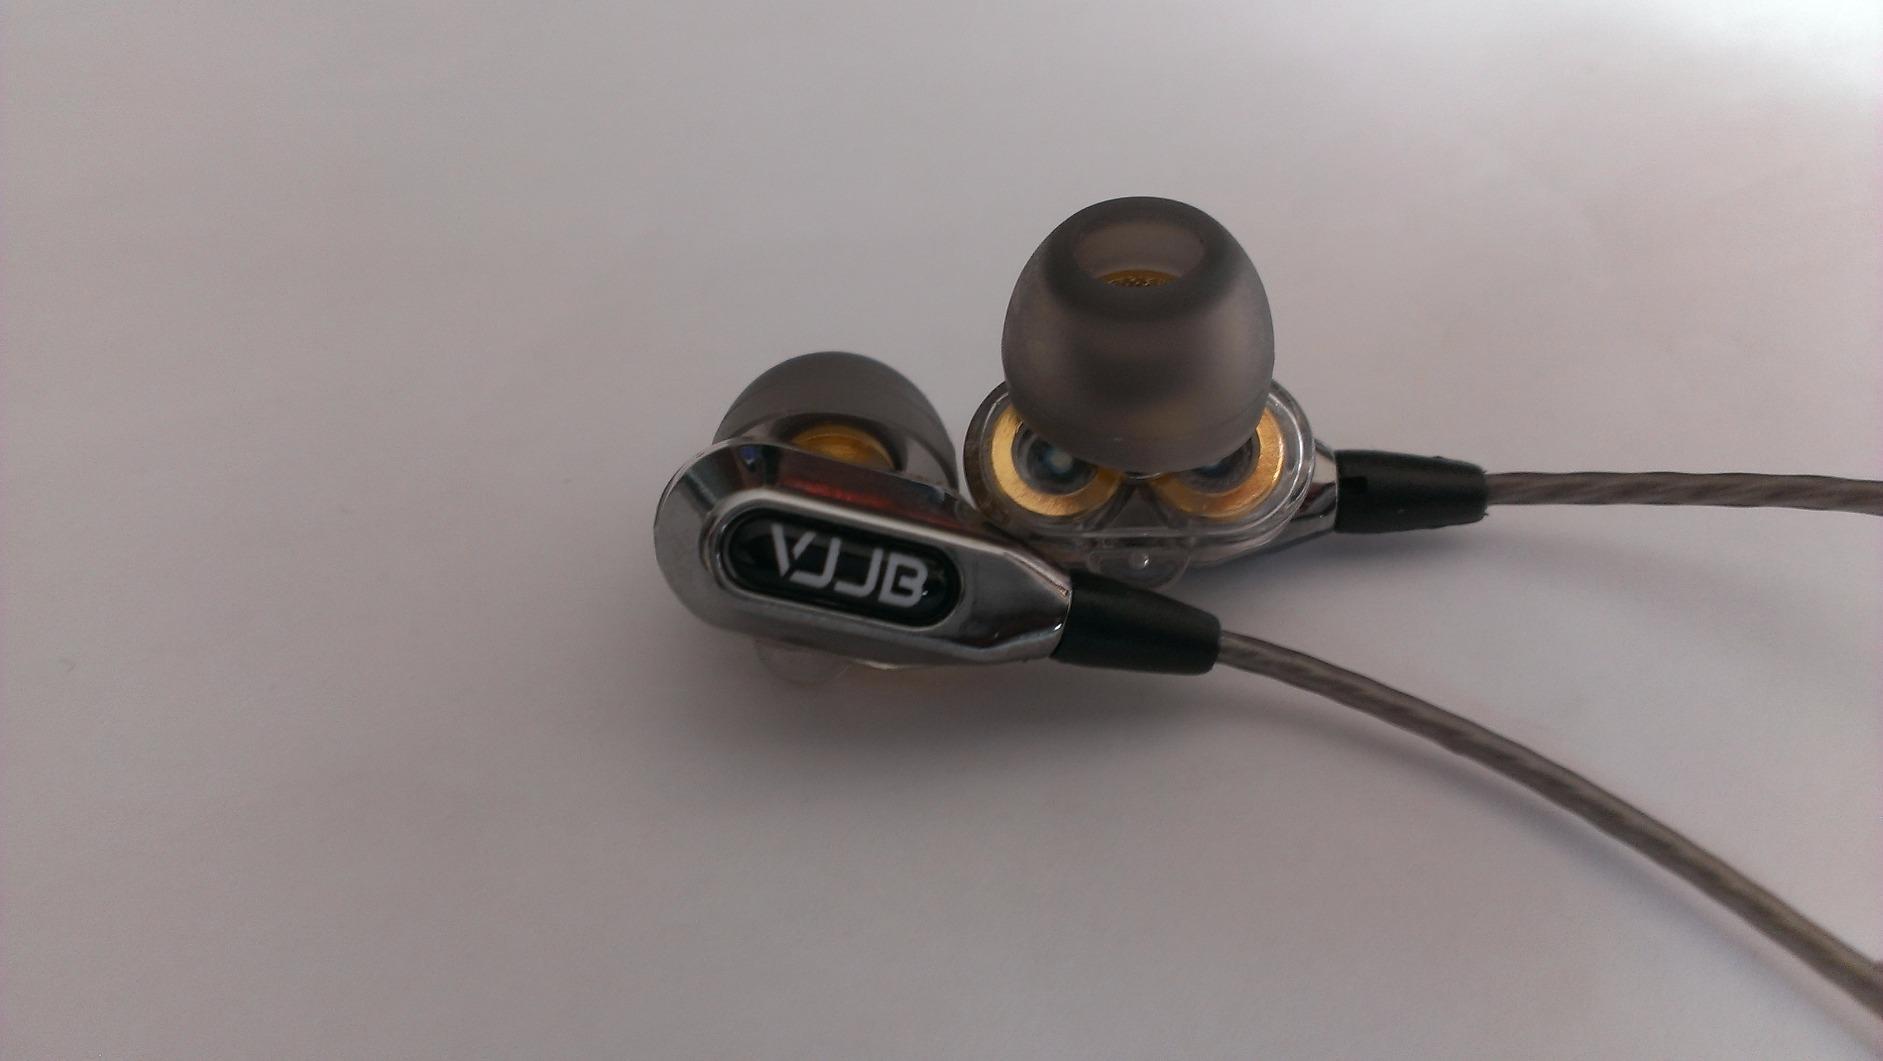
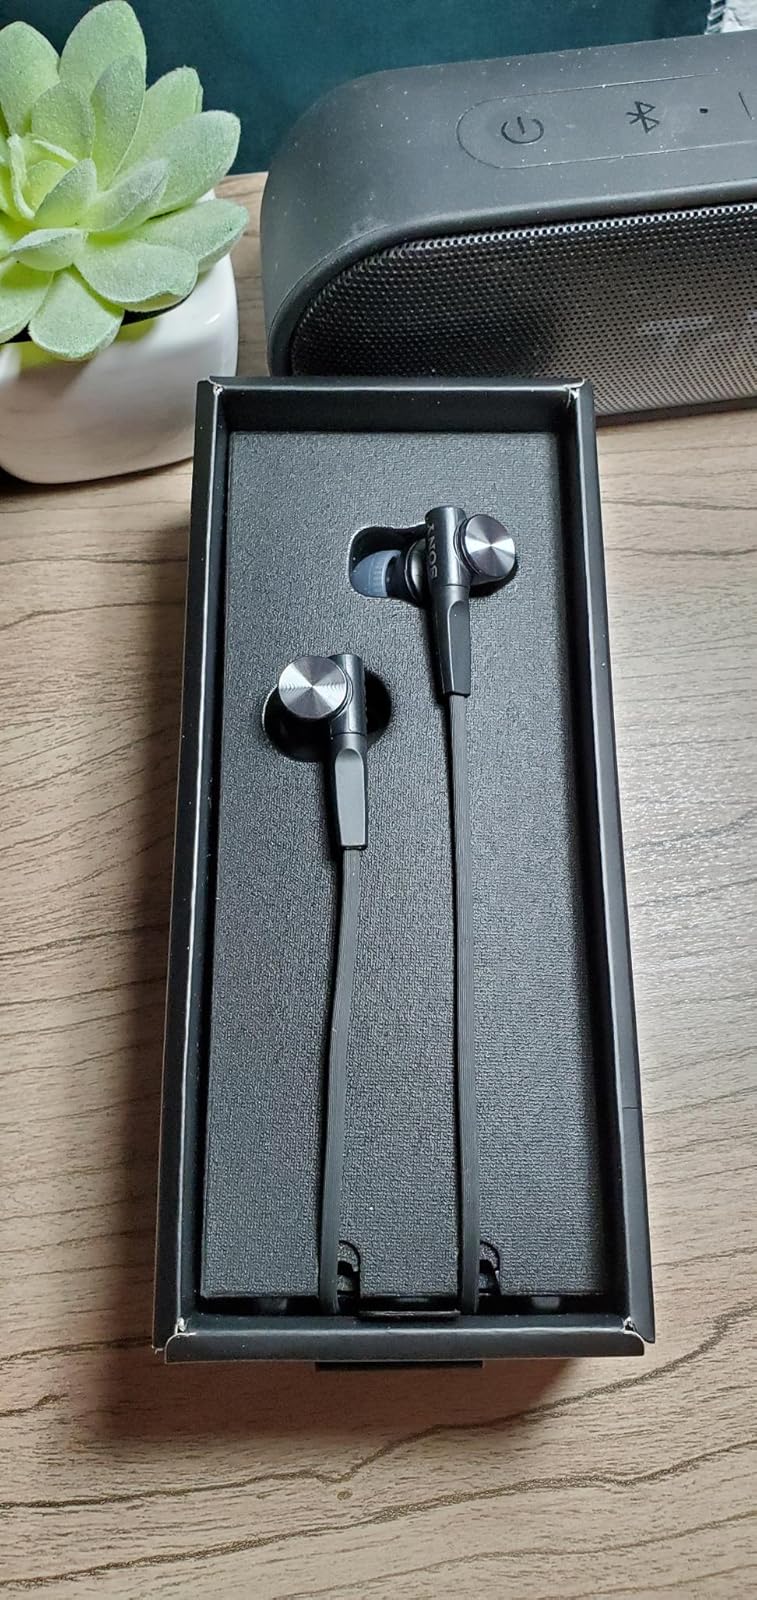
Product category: headphones
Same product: no